Yanoda

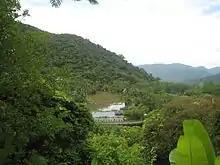
Yanoda rainforest

Yanoda is a rainforest in Baoting Li and Miao Autonomous County, Hainan, China. The rainforest is a major tourist attraction (as Yanoda Rainforest Cultural Tourism Zone) and is located near the town Sanya.